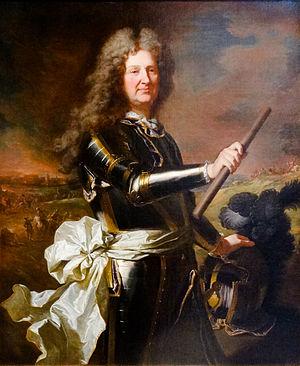
L’avenue Matignon est une voie du 8ᵉ arrondissement de Paris.
Cette page recense, par règne ou mandat politique, les personnalités élevées à la dignité de maréchal de France, grand office de la couronne de France, leur portrait et leurs armoiries.
Charles Auguste de Goyon de Matignon, comte de Gacé, né le 28 mai 1647 à Torigni-sur-Vire et mort le 6 décembre 1729 à Paris, est un maréchal de France.